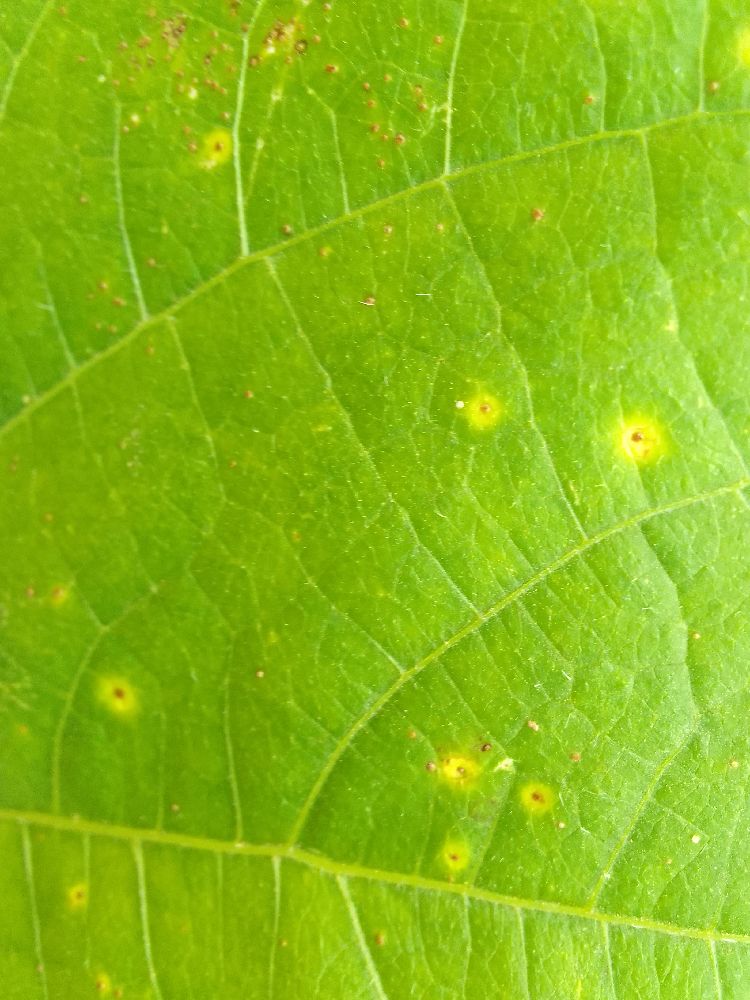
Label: rust